Joel Rochon

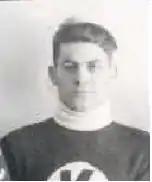

Joseph Joel Rochon (August 2, 1891 – February 24, 1965) was a Canadian professional ice hockey player. He played briefly with the Montreal Canadiens of the National Hockey Association in 1916–17.